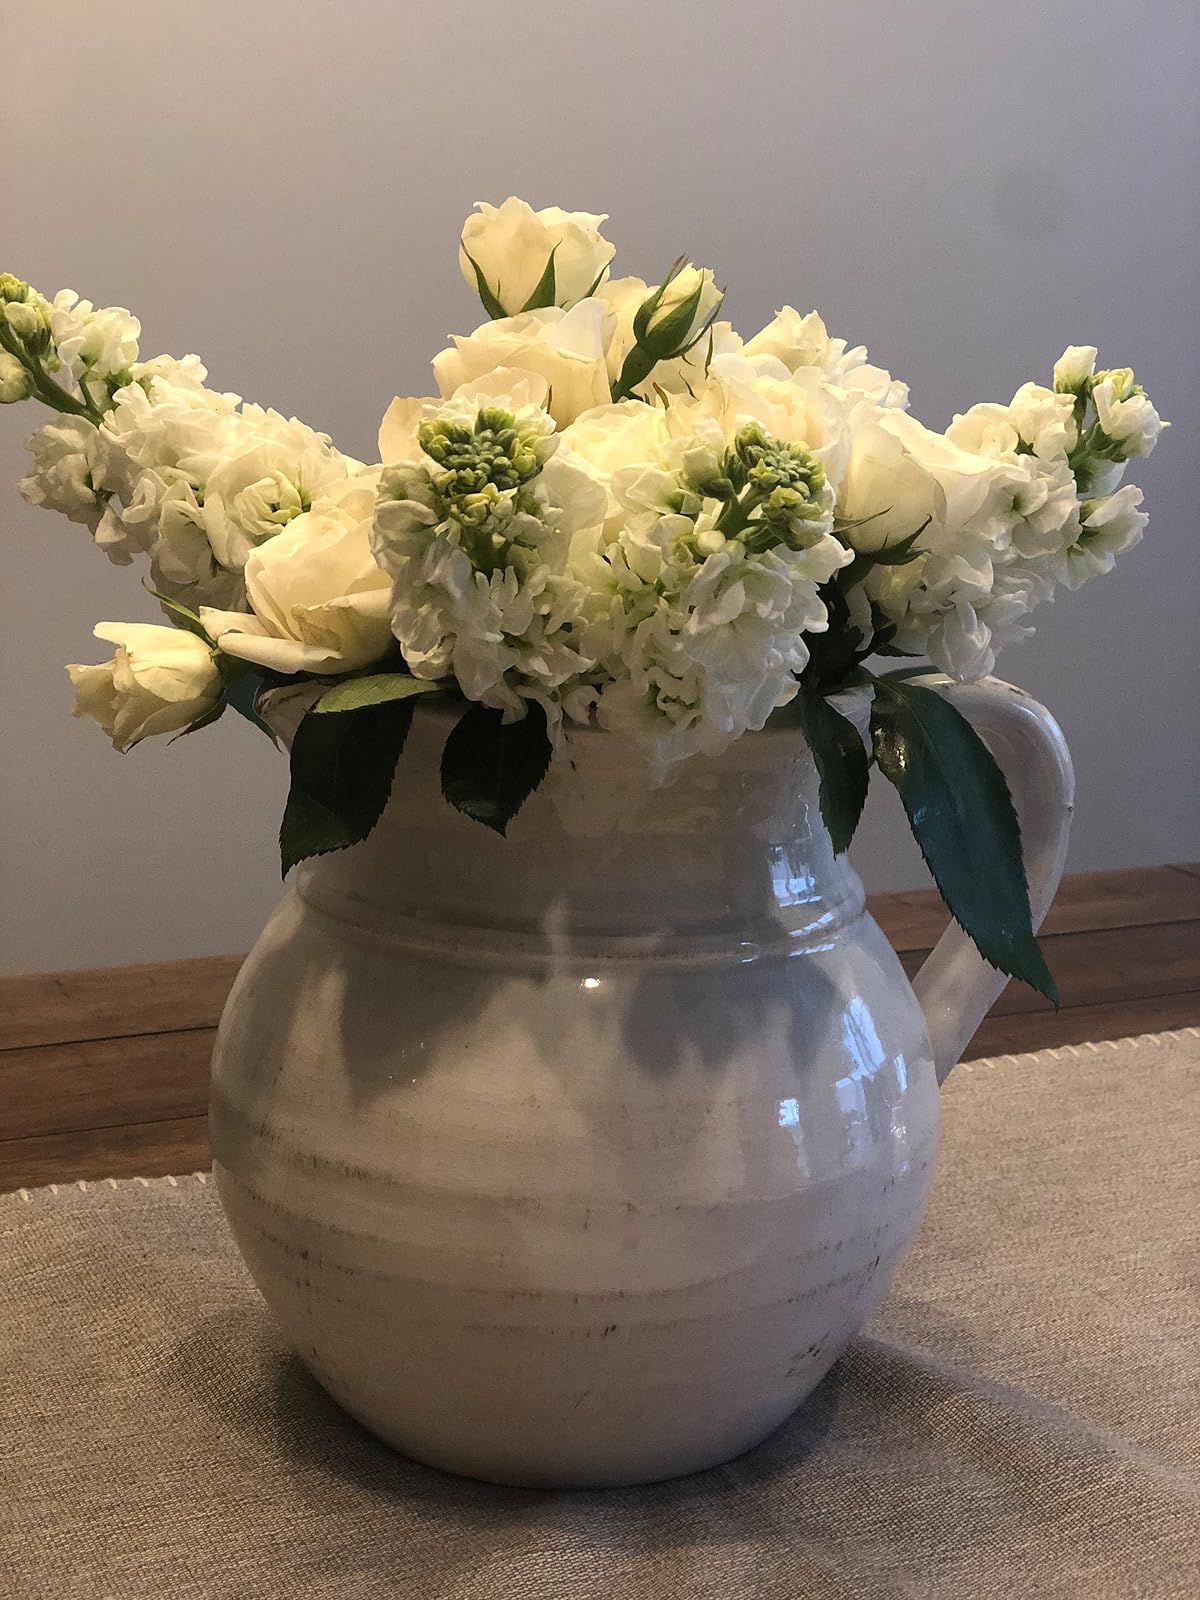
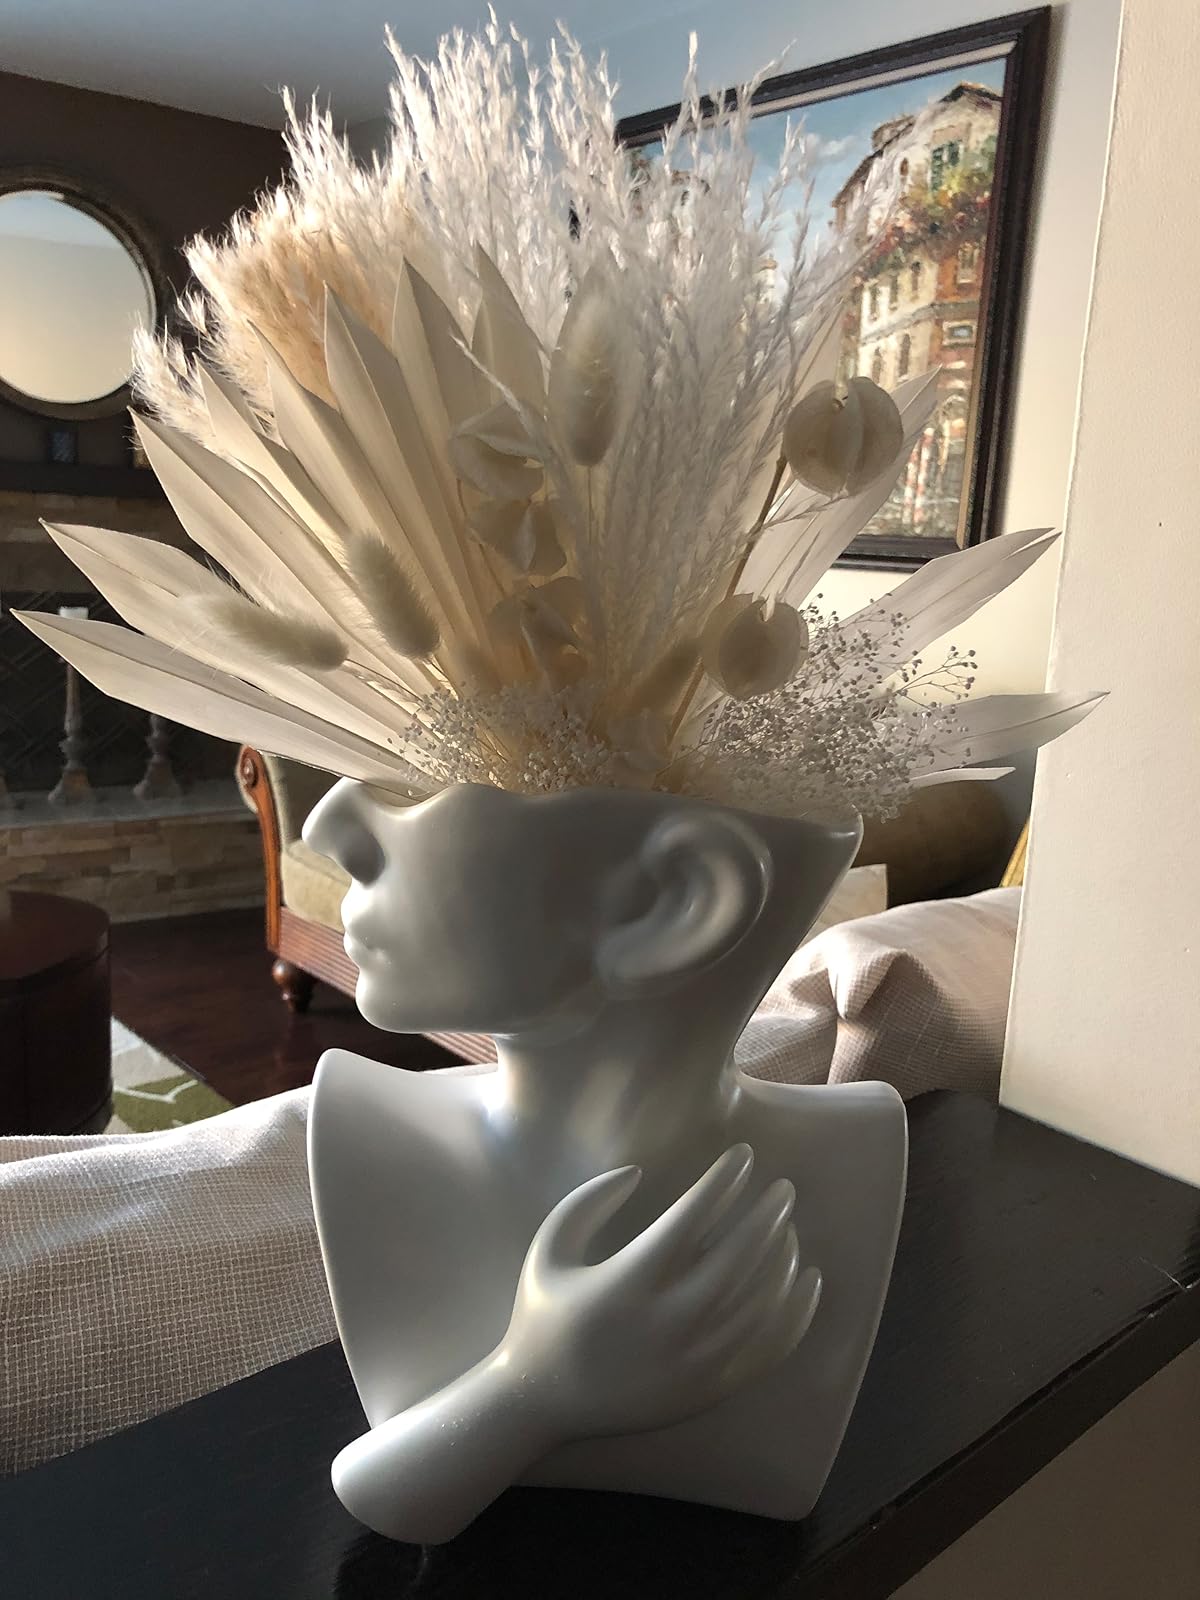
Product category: vase
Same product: no